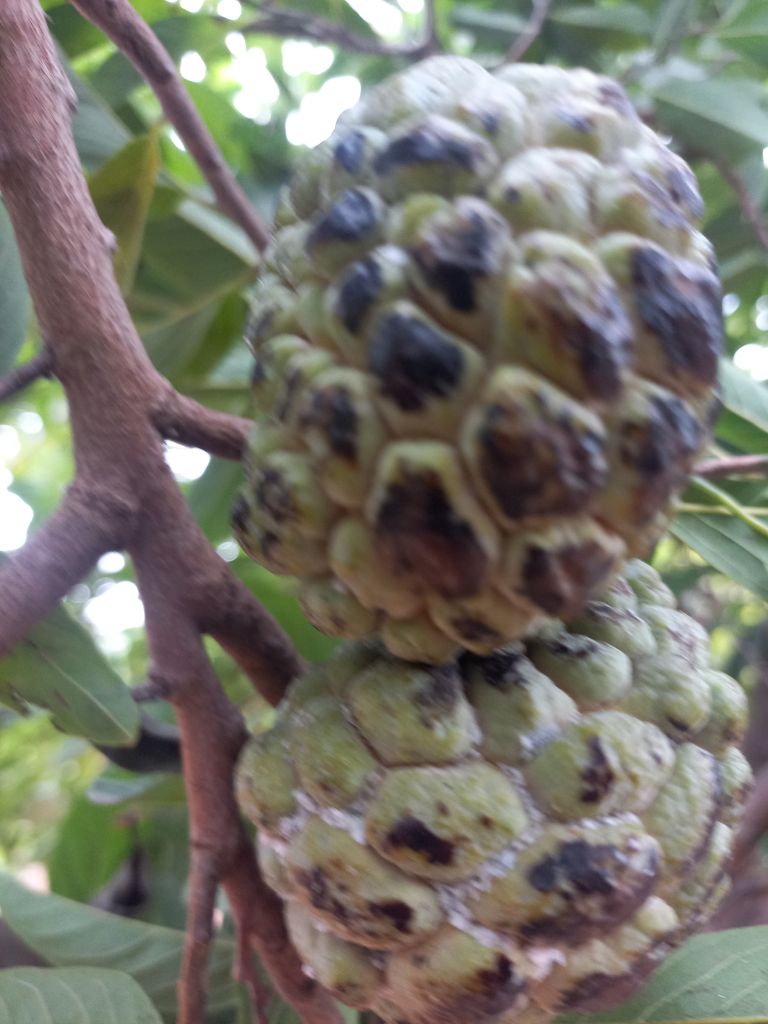
Disease label: Blank Canker